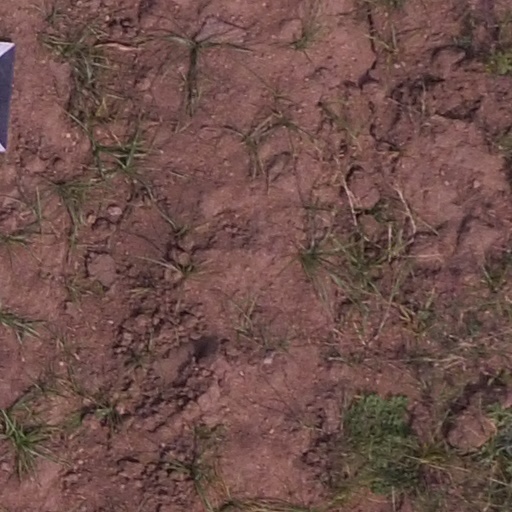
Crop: maize; corn